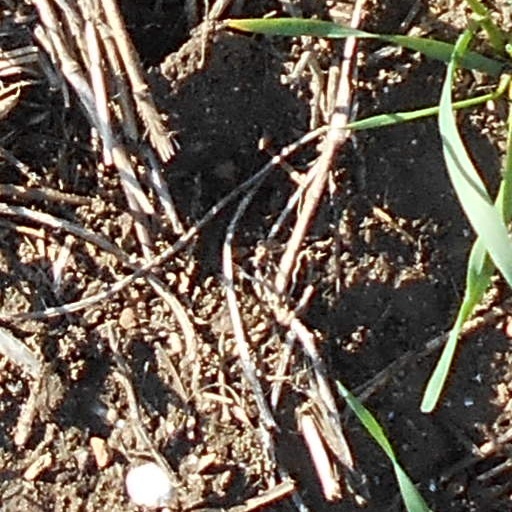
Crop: wheat